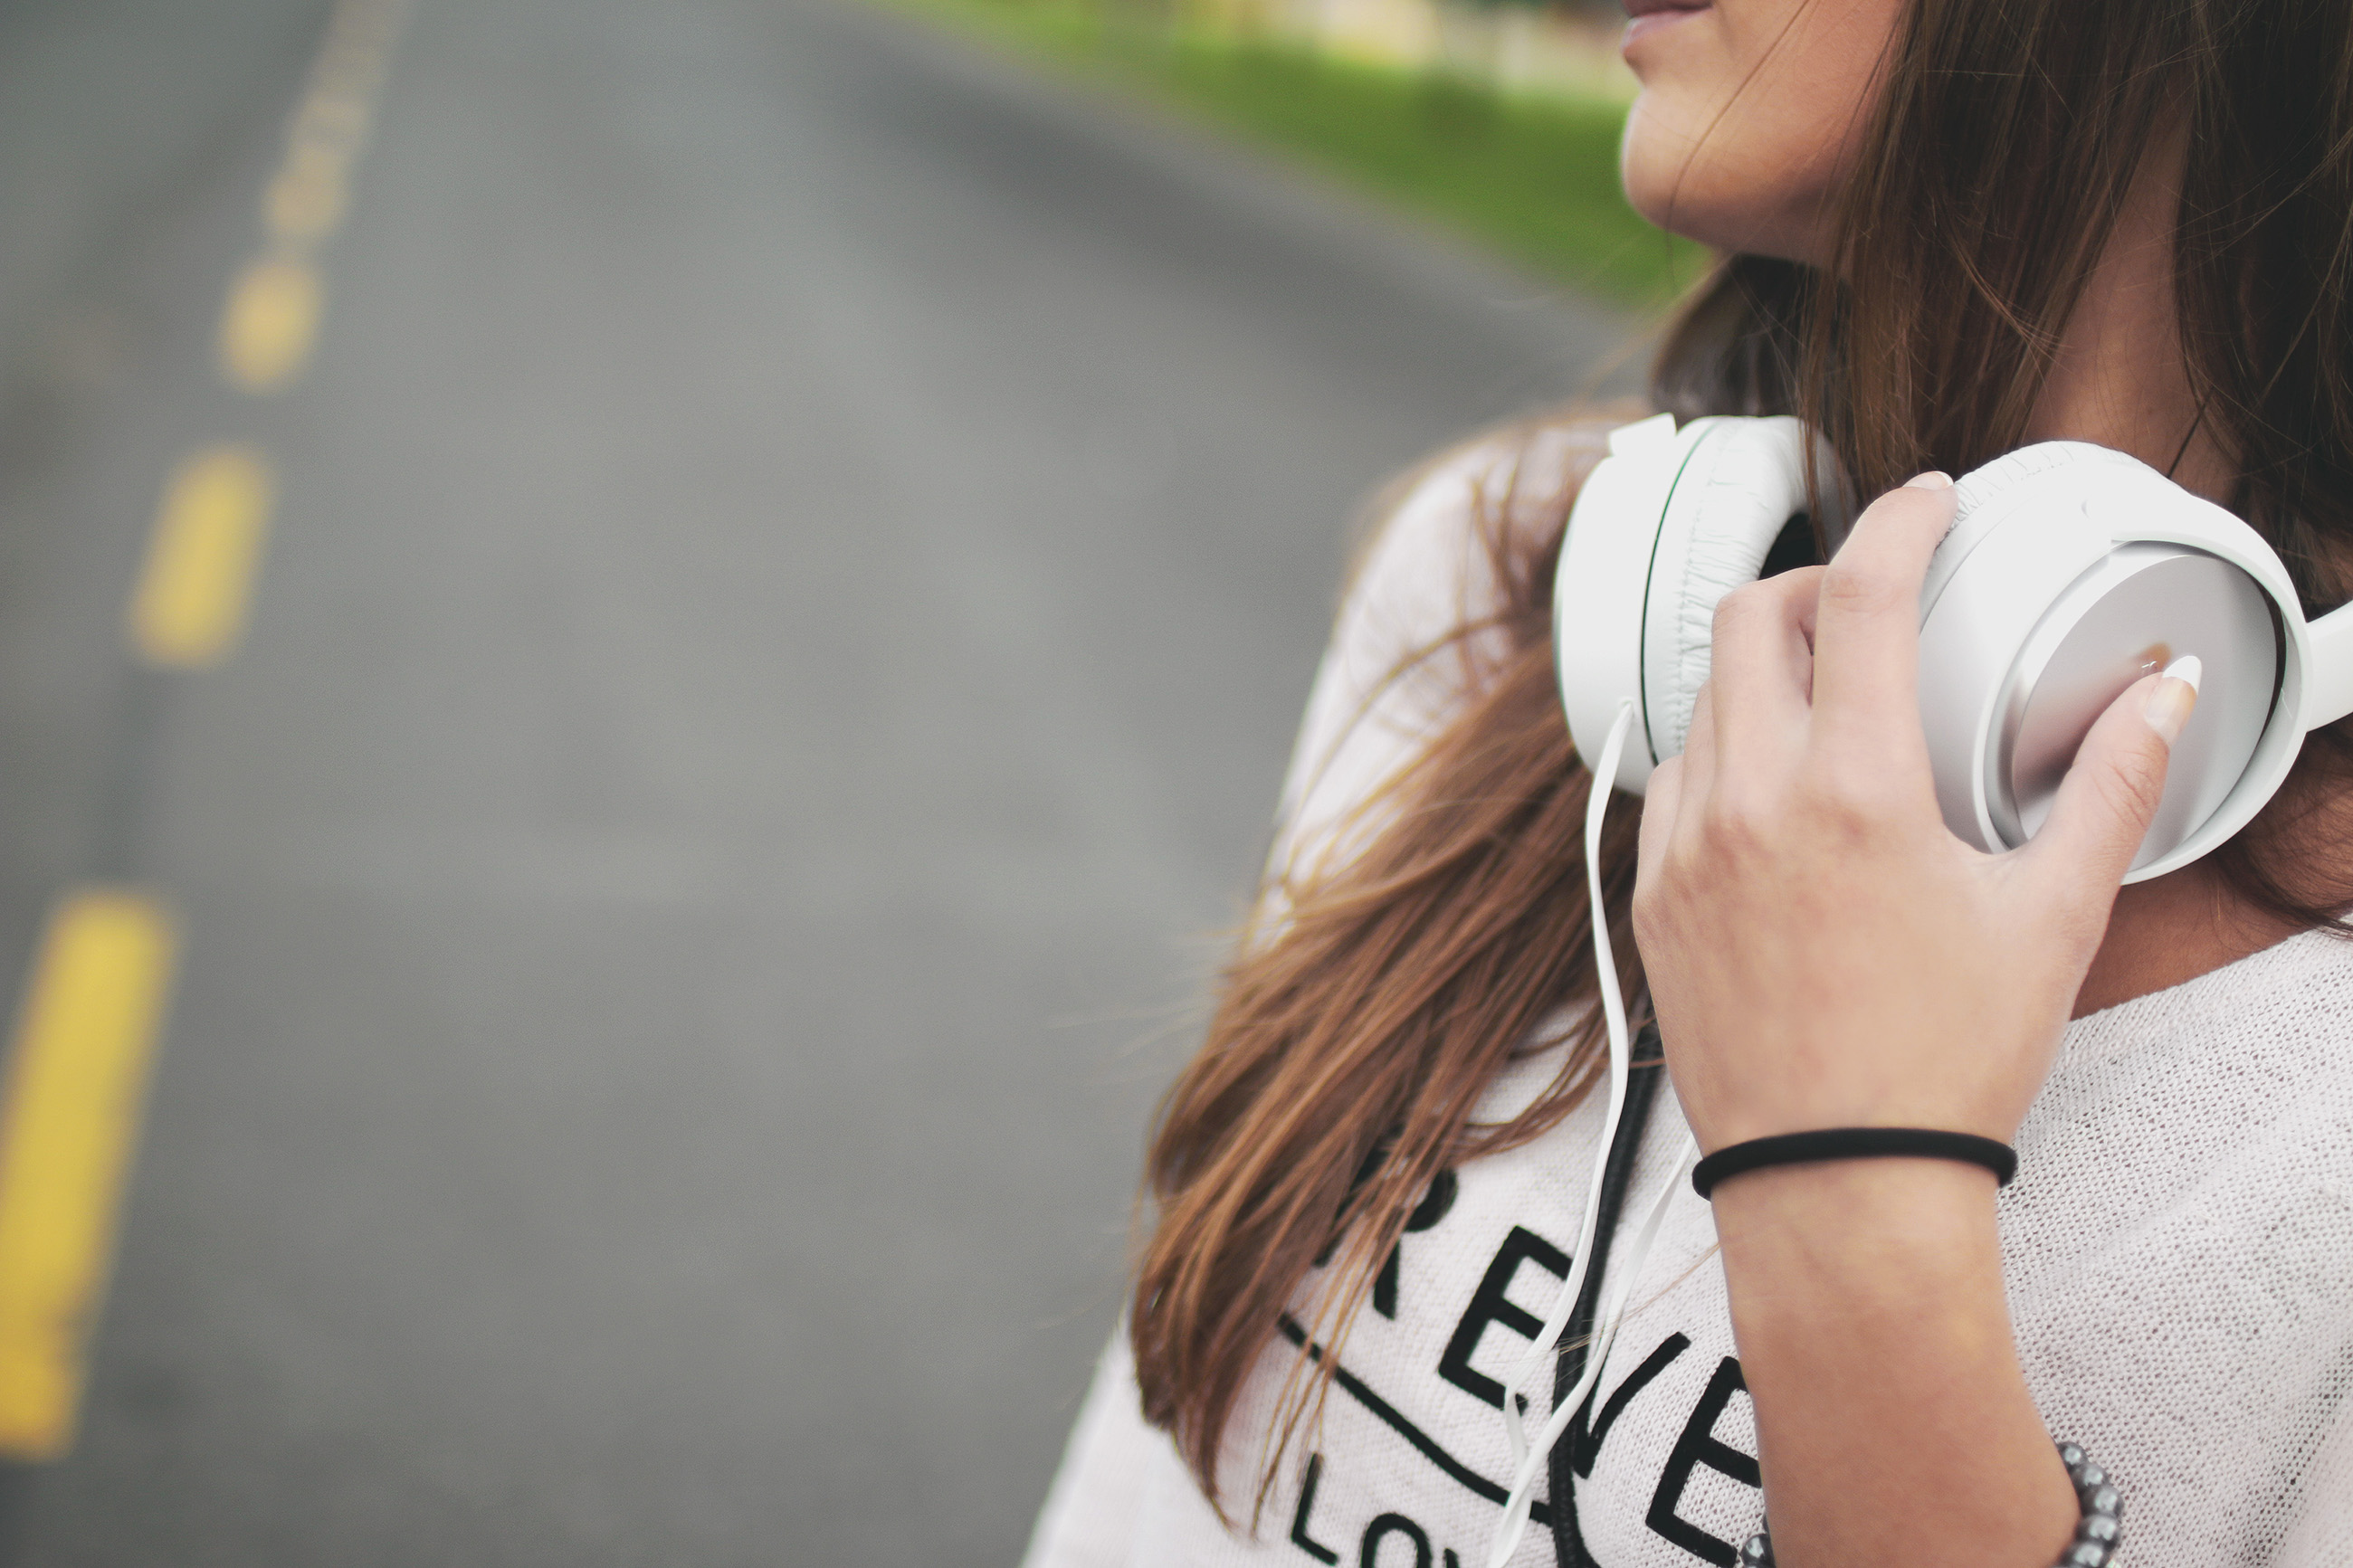
hand, person, music, girl, woman, technology, photography, leg, model, spring, fashion, arm, headphones, cool, glasses, sound, earphones, interaction